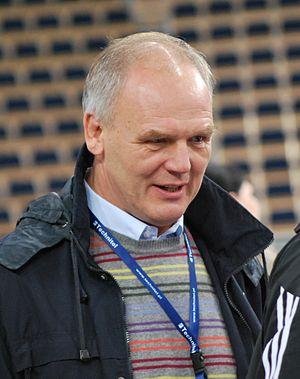
Alojzy Świderek est un joueur polonais de volley-ball.